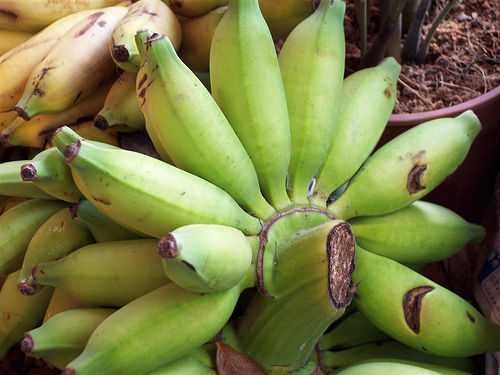
Label: Banana